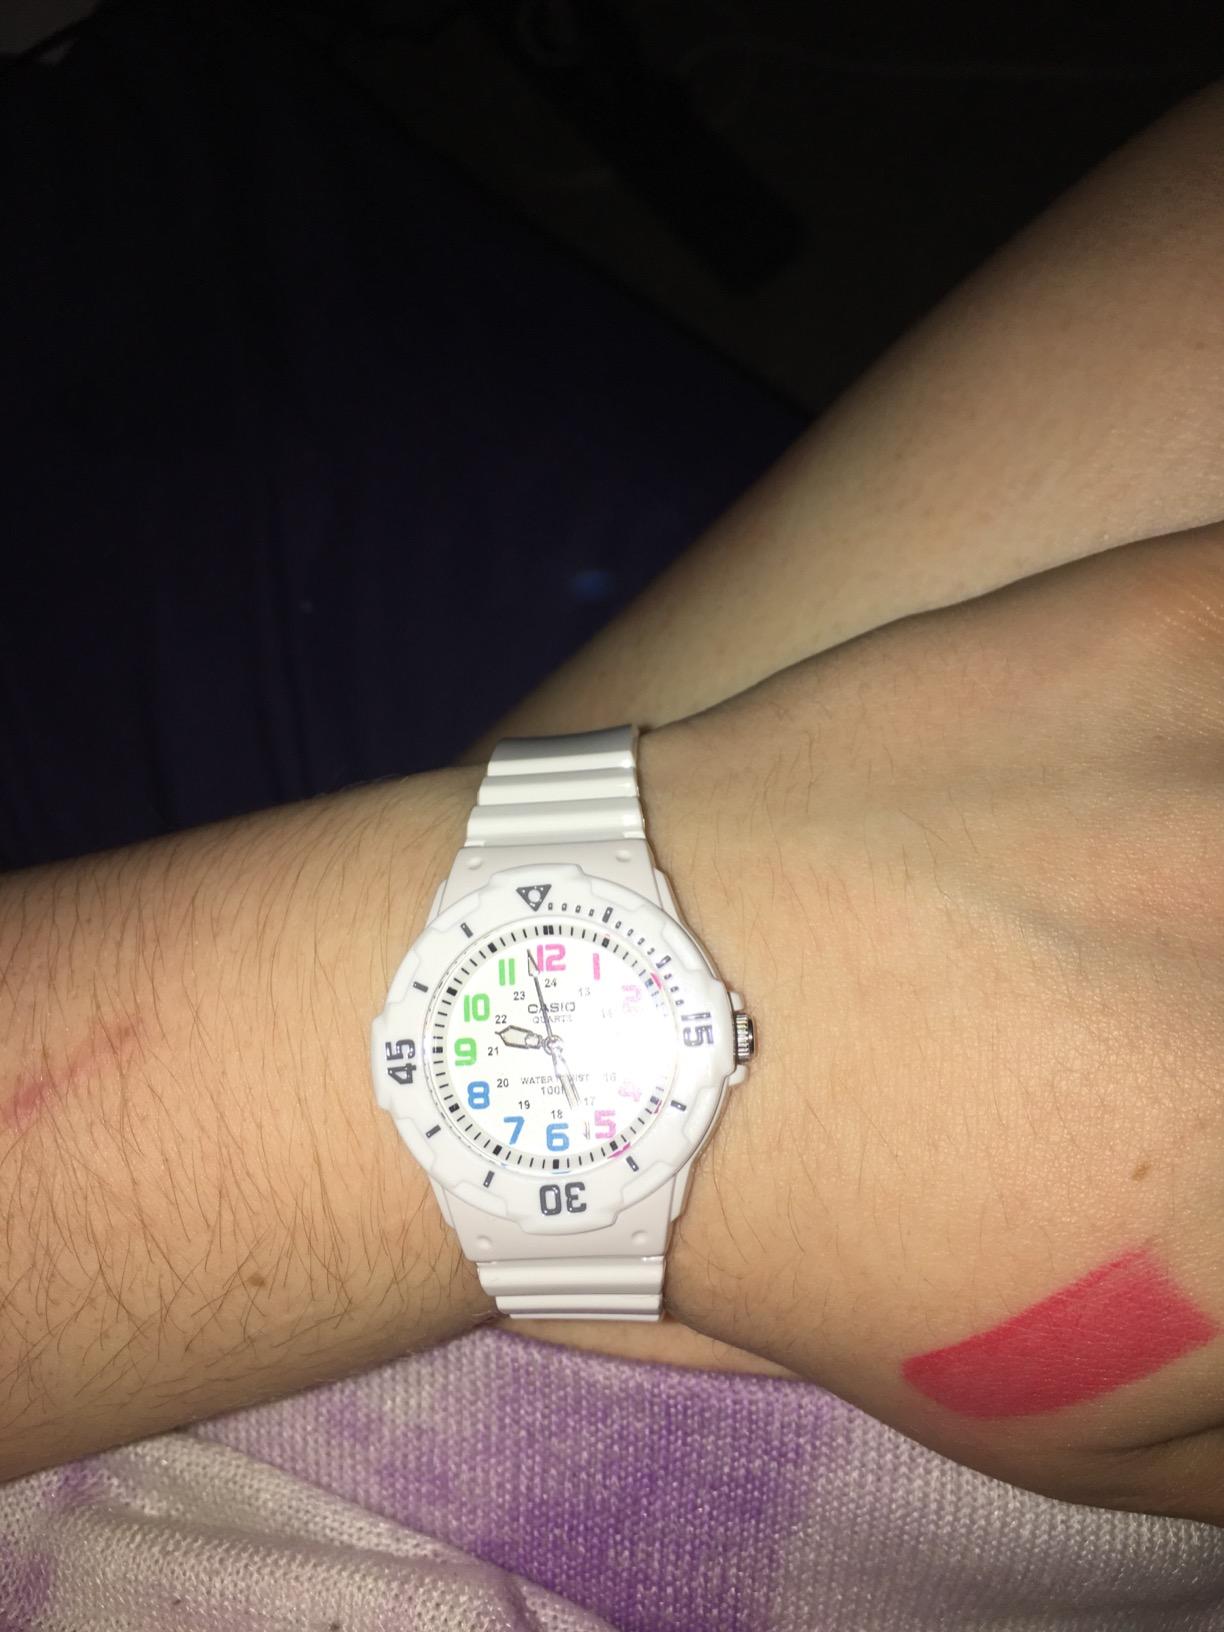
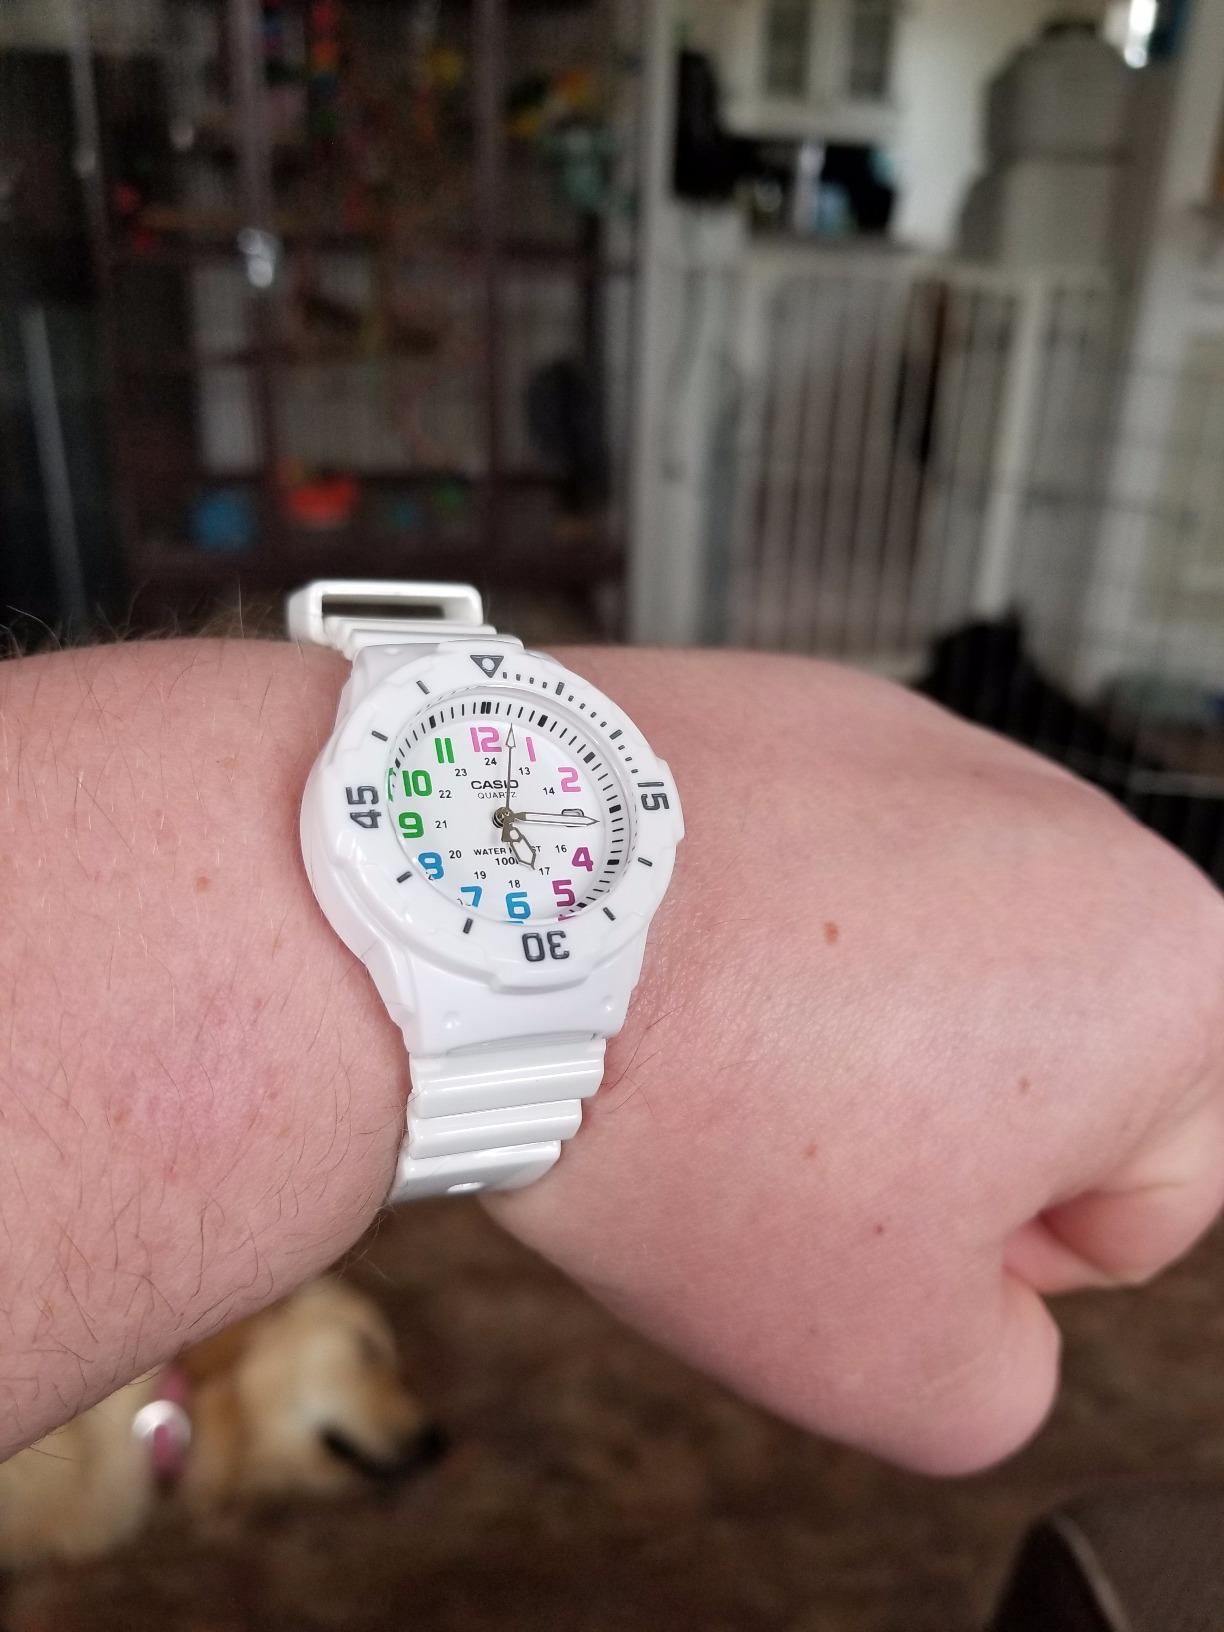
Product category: accessories_watch
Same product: yes